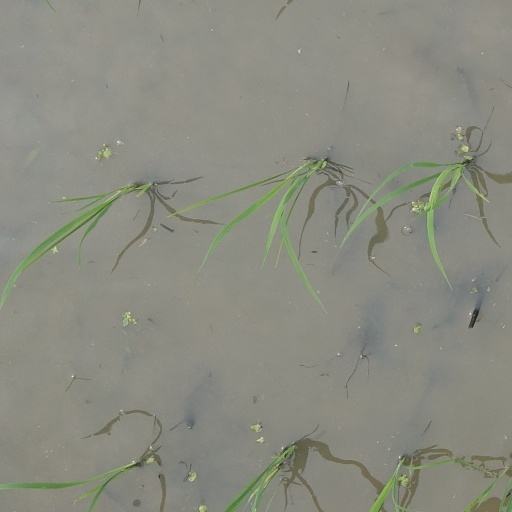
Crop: rice